Geography of Poland

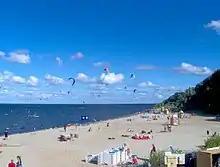
The average daytime summer temperature at sea level along the Baltic coast is . Bay of Puck ("Zatoka Pucka")

The Polish Baltic coast is approximately long and extends from Świnoujście on the islands of Usedom and Wolin in the west to Krynica Morska on the Vistula Spit in the east. For the most part, Poland has a smooth coastline, which has been shaped by the continual movement of sand by currents and winds. This continual erosion and deposition has formed cliffs, dunes, and spits, many of which have migrated landwards to close off former lagoons, such as Łebsko Lake in Słowiński National Park.